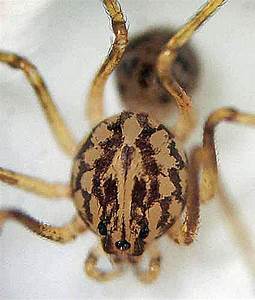
Label: ragno